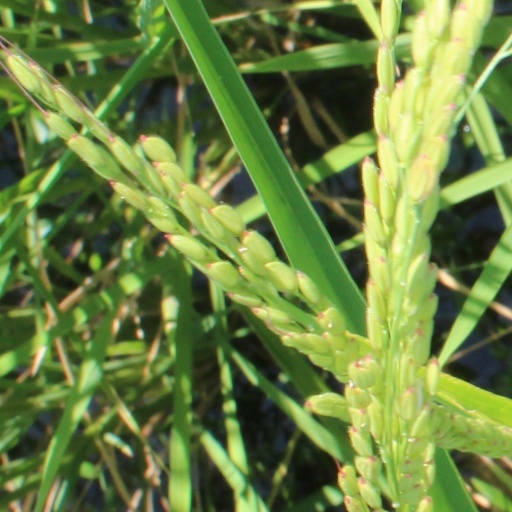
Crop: rice